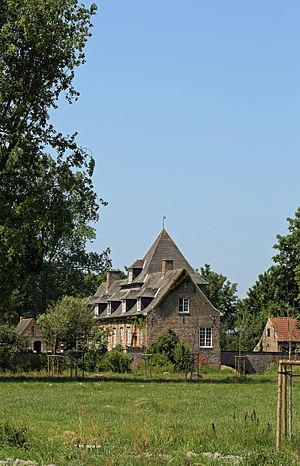
Zuienkerke (Belgique)